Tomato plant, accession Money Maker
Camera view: horizontal (90 deg, fisheye); turntable rotation: 240 degrees
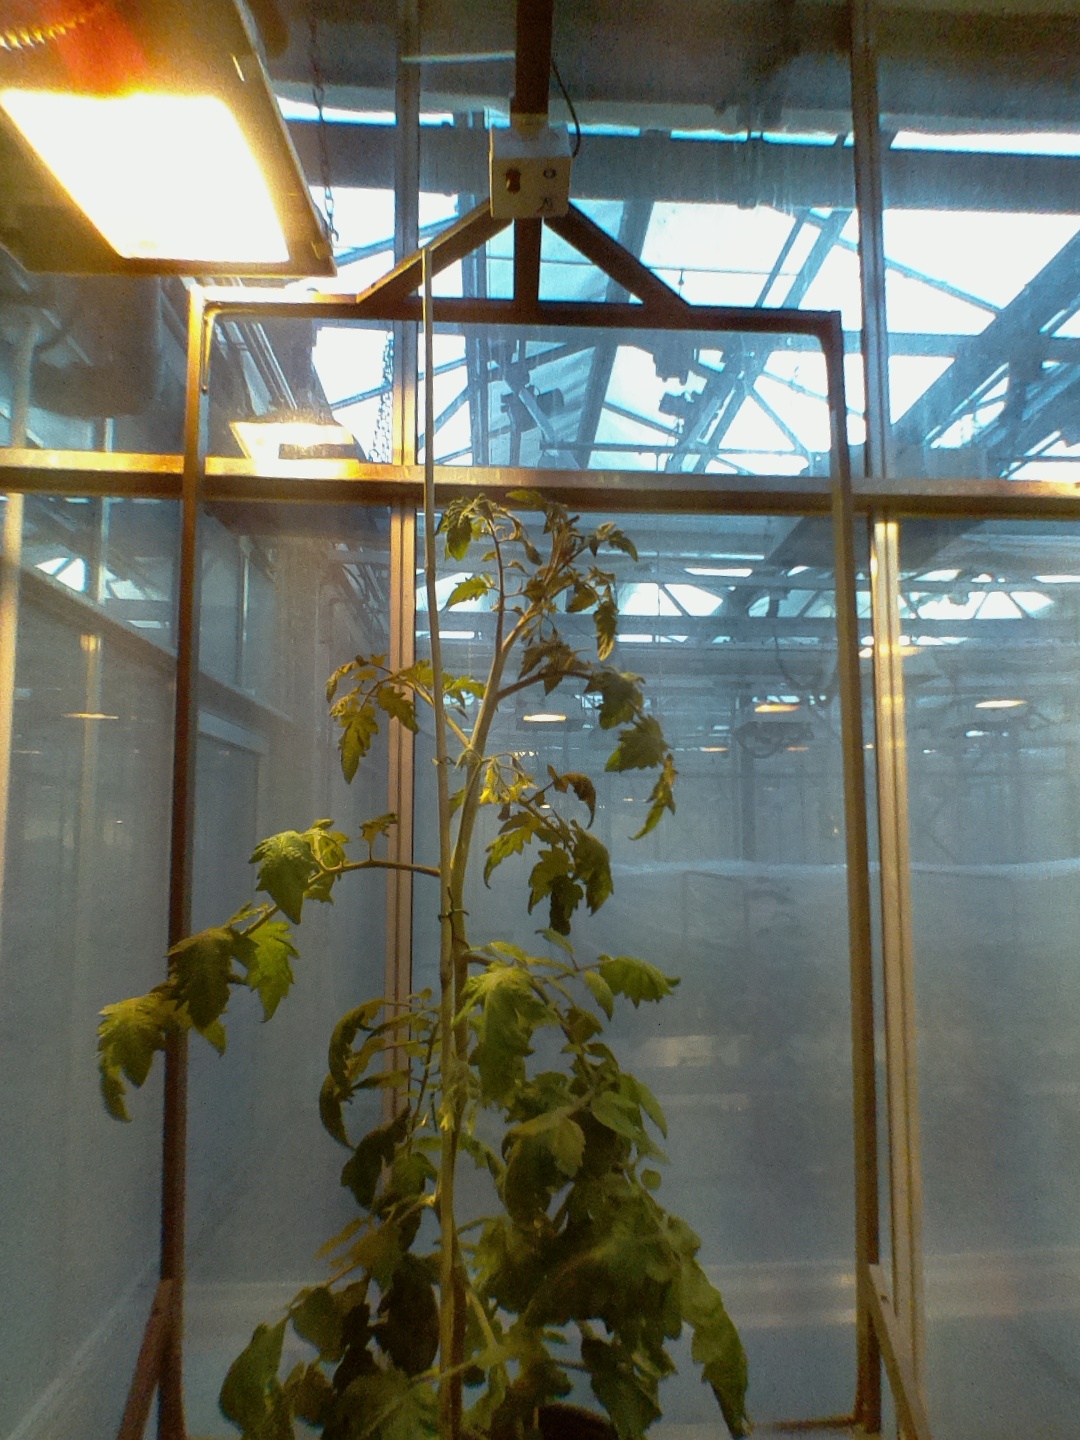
BBCH growth stage 68: Full flowering, 80%-90% of flowers open, more petals falling